Jiang Shuo

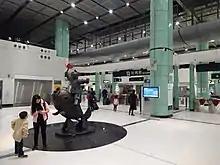
"Bauhinia Rider", Departure Concourse, MTR Lok Ma Chau Station, Hong Kong, 2010

Jiang Shuo was born in 1958 in Beijing, China. She studied sculpture at the Central Academy of Arts and Design, now the Academy of Fine Arts, Tsinghua University, Beijing, from 1978–1982, and was one of the few women to do so. She studied under the sculptor Professor Zheng Ke for three years, becoming the first woman sculptor in China to complete a post-graduate degree. Jiang then became a lecturer at the school from 1986–1989. In 1989, she immigrated to Austria with her sculptor husband, Wu Shaoxiang and their three-year-old son. They settled in Klagenfurt, Carinthia where they established a joint studio. In 2006, he set up a studio in Beijing. Due to her increasing popularity, 2012 saw the opening of a studio in Berlin. Since then Jiang has widely exhibited her sculptures around the world, including Austria, Indonesia, Singapore, and Switzerland. Her works are also regularly sold through galleries, and at auctions in Beijing, Hong Kong, Austria, and New York. Many of her works are included in major private and museum collections as well. Alternating Wu Shaoxiang lives today in Austria, Berlin and Beijing.